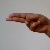
The image shows a hand gesture representing the letter 'H' in Indian Sign Language.